Fortune cookie

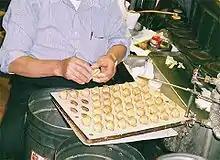
Hot fortune cookies being folded around paper fortunes at Golden Gate Fortune Cookie Factory

Fortune cookies before the early 20th century were all made by hand. Fortune cookies are made from a simple batter of sugar, flour, water, and eggs. When heated, the dough stays flexible, allowing it to be shaped. As it cools, the sugar crystallizes, creating a crisp, glossy cookie. Traditionally, bakers would bake 3-inch circles of dough, insert a fortune while still warm, and use chopsticks to fold the cookie into its iconic shape before it hardened. The fortune cookie industry changed dramatically after the fortune cookie machine was invented by Edward Louie in the late 1960s. The machine allowed for mass production of fortune cookies which subsequently allowed the cookies to drop in price to become the novelty and courtesy dessert many Americans are familiar with after their meals at most Chinese restaurants today.